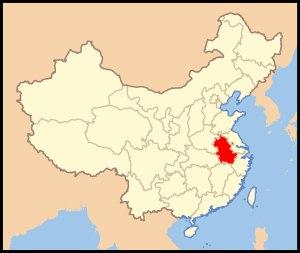
Chronologie de l'Asie
Cet article recense les subdivisions administratives de l'Anhui, en République populaire de Chine.